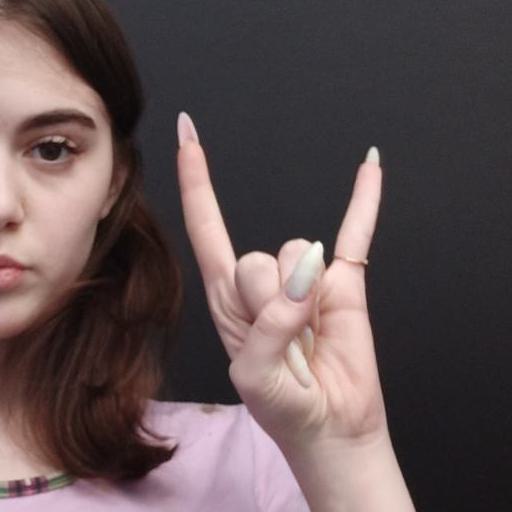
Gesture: rock